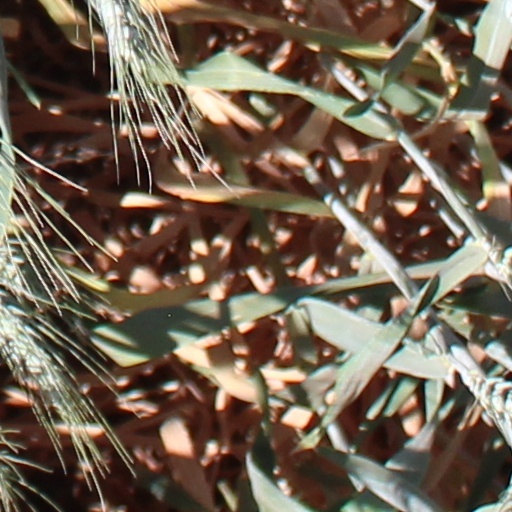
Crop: wheat